Life expectancy

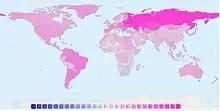
Pink: Countries where female life expectancy at birth is higher than males. Blue: A few countries in southern Africa where females have shorter lives due to AIDS. (2015)

In 2022, the life expectancy was 77.5 in the United States, a decline from 2014, but an increase from 2021. In what has been described as a "life expectancy crisis", there were a total of 13 million "missing Americans" from 1980 to 2021, deaths that would have been averted if it had the standard mortality rate of "wealthy nations".